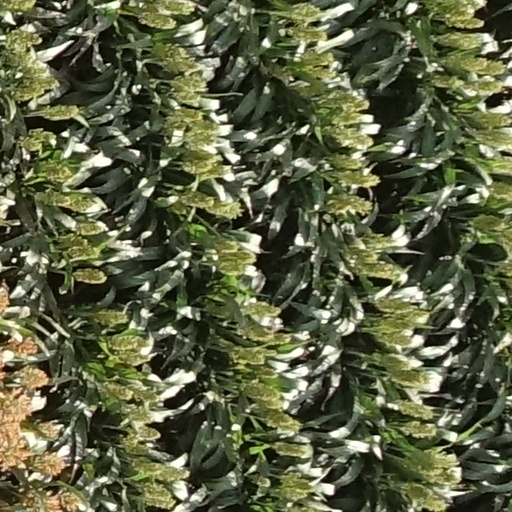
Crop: sorghum